Henri-Gustave Joly de Lotbinière

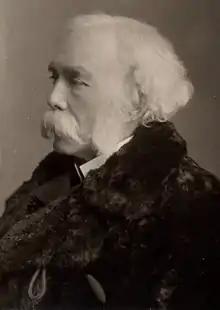
Henri-Gustave Joly de Lotbinière, c. 1890

Joly married Margaretta-Josepha Gowen (25 July 1837 – 14 August 1904), daughter of Hammond Gowen of Quebec, and was the father of eleven children, of whom seven (four girls and three boys) reached adulthood. Their daughter, Margaretta-Anna, married Brigadier-General Herbert Colborne Nanton (1863–1935), brother of Augustus Meredith Nanton. His son, Edmond-Gustave Joly de Lotbinère inherited the seigneury of Lotbinière in 1908. Sir Henri-Gustave was the grandfather of Seymour de Lotbiniere, Director of the British Broadcasting Corporation from 1935 to 1940.